Frauenkirche, Dresden

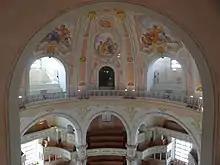
Restored interior

During the last months of World War II, residents expressed the desire to rebuild the church. However, due to political circumstances in East Germany, the reconstruction came to a halt. The heap of ruins was conserved as a war memorial within the inner city of Dresden, as a direct counterpart to the ruins of Coventry Cathedral, which was destroyed by German bombing in 1940 and also serves as a war memorial in the United Kingdom. Because of the continuing decay of the ruins, Dresden leaders decided in 1985 (after the Semperoper was finally finished) to rebuild the Church of Our Lady after the completion of the reconstruction of Dresden Castle.